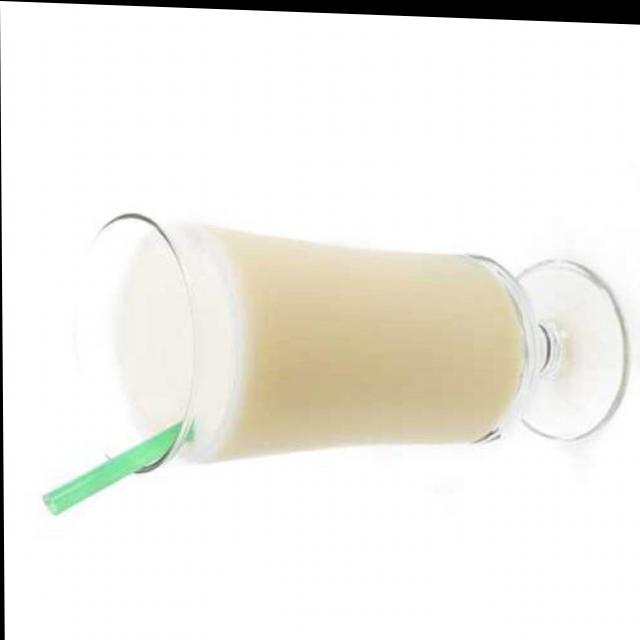
Dish: lassi